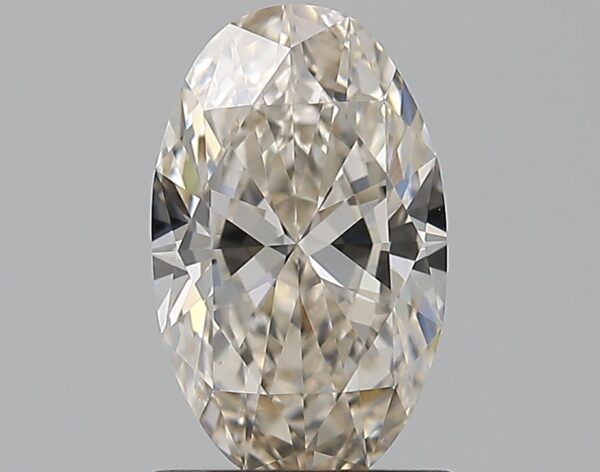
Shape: oval
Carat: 1.01
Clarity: VVS2
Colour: J
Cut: EX
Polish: EX
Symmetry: EX
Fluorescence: ST
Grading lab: GIA
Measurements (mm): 8.75 x 5.34 x 3.18